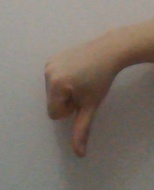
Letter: waw